Great Northern 2584

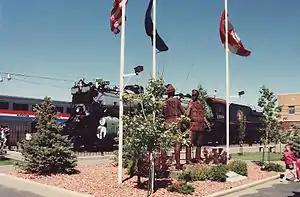
GN 2584 and nearby sculpture, "U.S.–Canada Friendship" in Havre, Montana in 1991

Great Northern 2584 is a 4-8-4 "Northern" type steam locomotive built by the Baldwin Locomotive Works in Philadelphia, Pennsylvania in March 1930 for the Great Northern Railway (GN) as a member of the S-2 class.